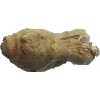
Label: ginger_root